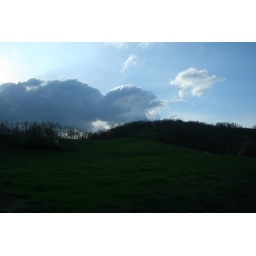
blue ridge parkway - near blowing rock nc - april 2009